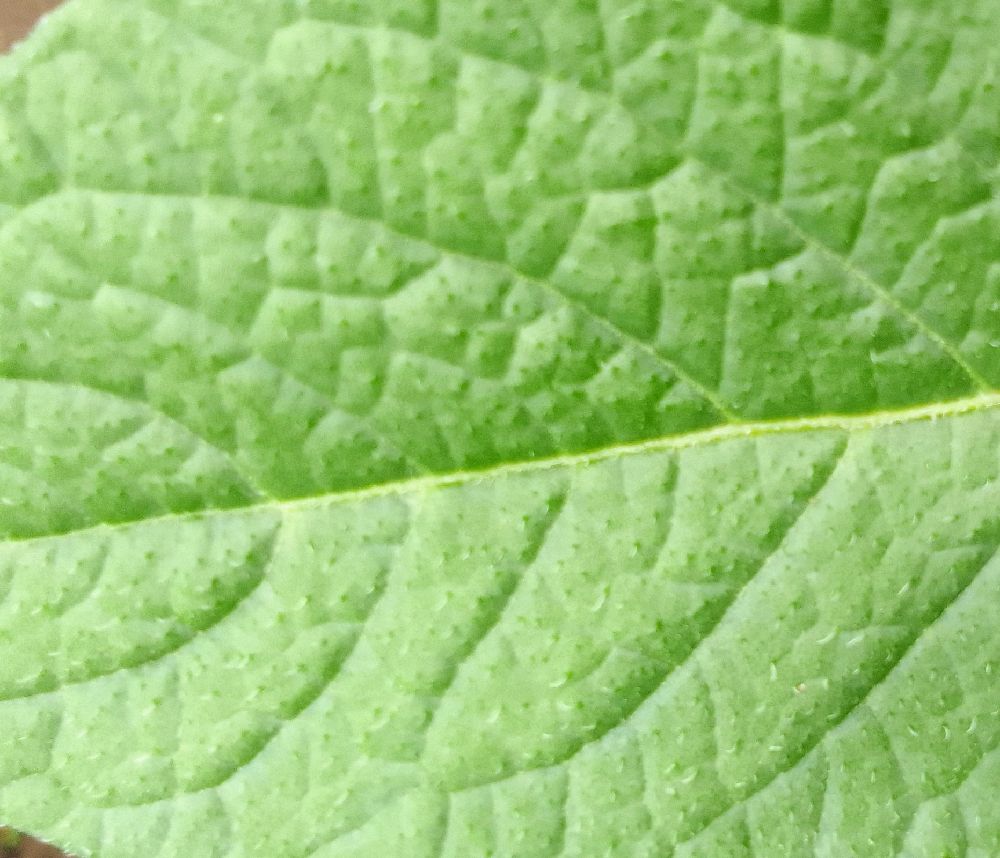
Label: Healthy